Bar, Ukraine

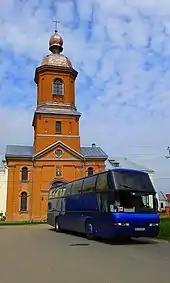
Old Bell Tower at Former St. Intercession Monastery

The Bar Orthodox Women Monastery, made of red bricks, was in the process of construction under the management by Viktor Terletsky, priest and under the patronage by Simeon, Archbishop of Vinnytsia and Bar (former Archbishop of Vinnytsia and Mohyliv-Podilsky) at Harmaky near Bar since December 10, 2002. The St. Bar Orthodox Women Monastery is intended for the females only. It was opened in Bar in 2018.